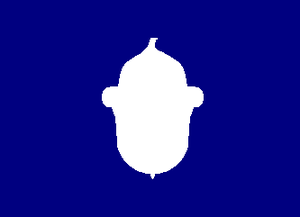
Le XIVᵉ corps est un corps d'armée de l'armée de l'Union pendant la guerre de Sécession. Il est l'un des premiers corps formés sur le théâtre occidental de la guerre de Sécession.